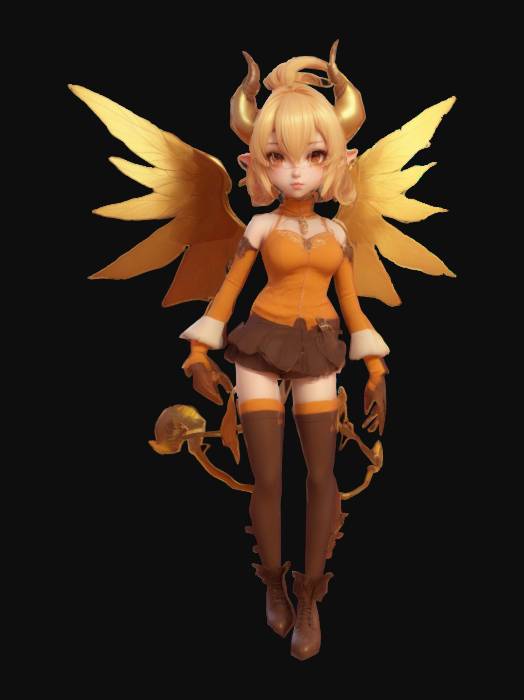
미적 점수 (1~10점): 8